Economy of Texas

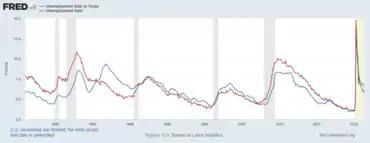

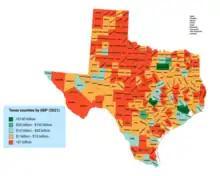
Texas counties by GDP in 2021 (chained 2012 US$)

The economy of the State of Texas is the second largest by GDP in the United States after that of California. It has a gross state product of $2.709 trillion as of 2024. In 2024, Texas had the most Fortune 500 companies of any state with 53 in total. As of 2023, Texas grossed more than $440 billion a year in exports, more than double the next highest state California ($178 billion).